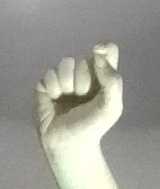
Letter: fa